EPassport gates

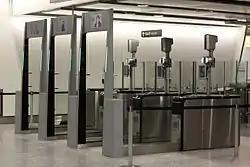
ePassport gates in Heathrow Airport (Terminal 4)

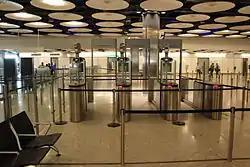
ePassport gates in Heathrow Airport (Terminal 5)

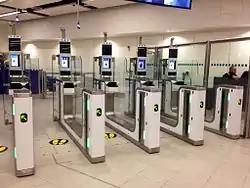
ePassport gates in Gatwick Airport (South Terminal)

ePassport gates are automated self-service barriers (an automated border control system) operated by the UK Border Force and located at immigration checkpoints in arrival halls in some airports across the UK and at the juxtaposed controls in international railway terminals abroad, offering an alternative to using desks staffed by immigration officers. The gates use facial recognition technology to verify the traveller's identity against the data stored in the chip in their biometric passport, as well as run the data against numerous databases to determine if the traveller is a security risk.